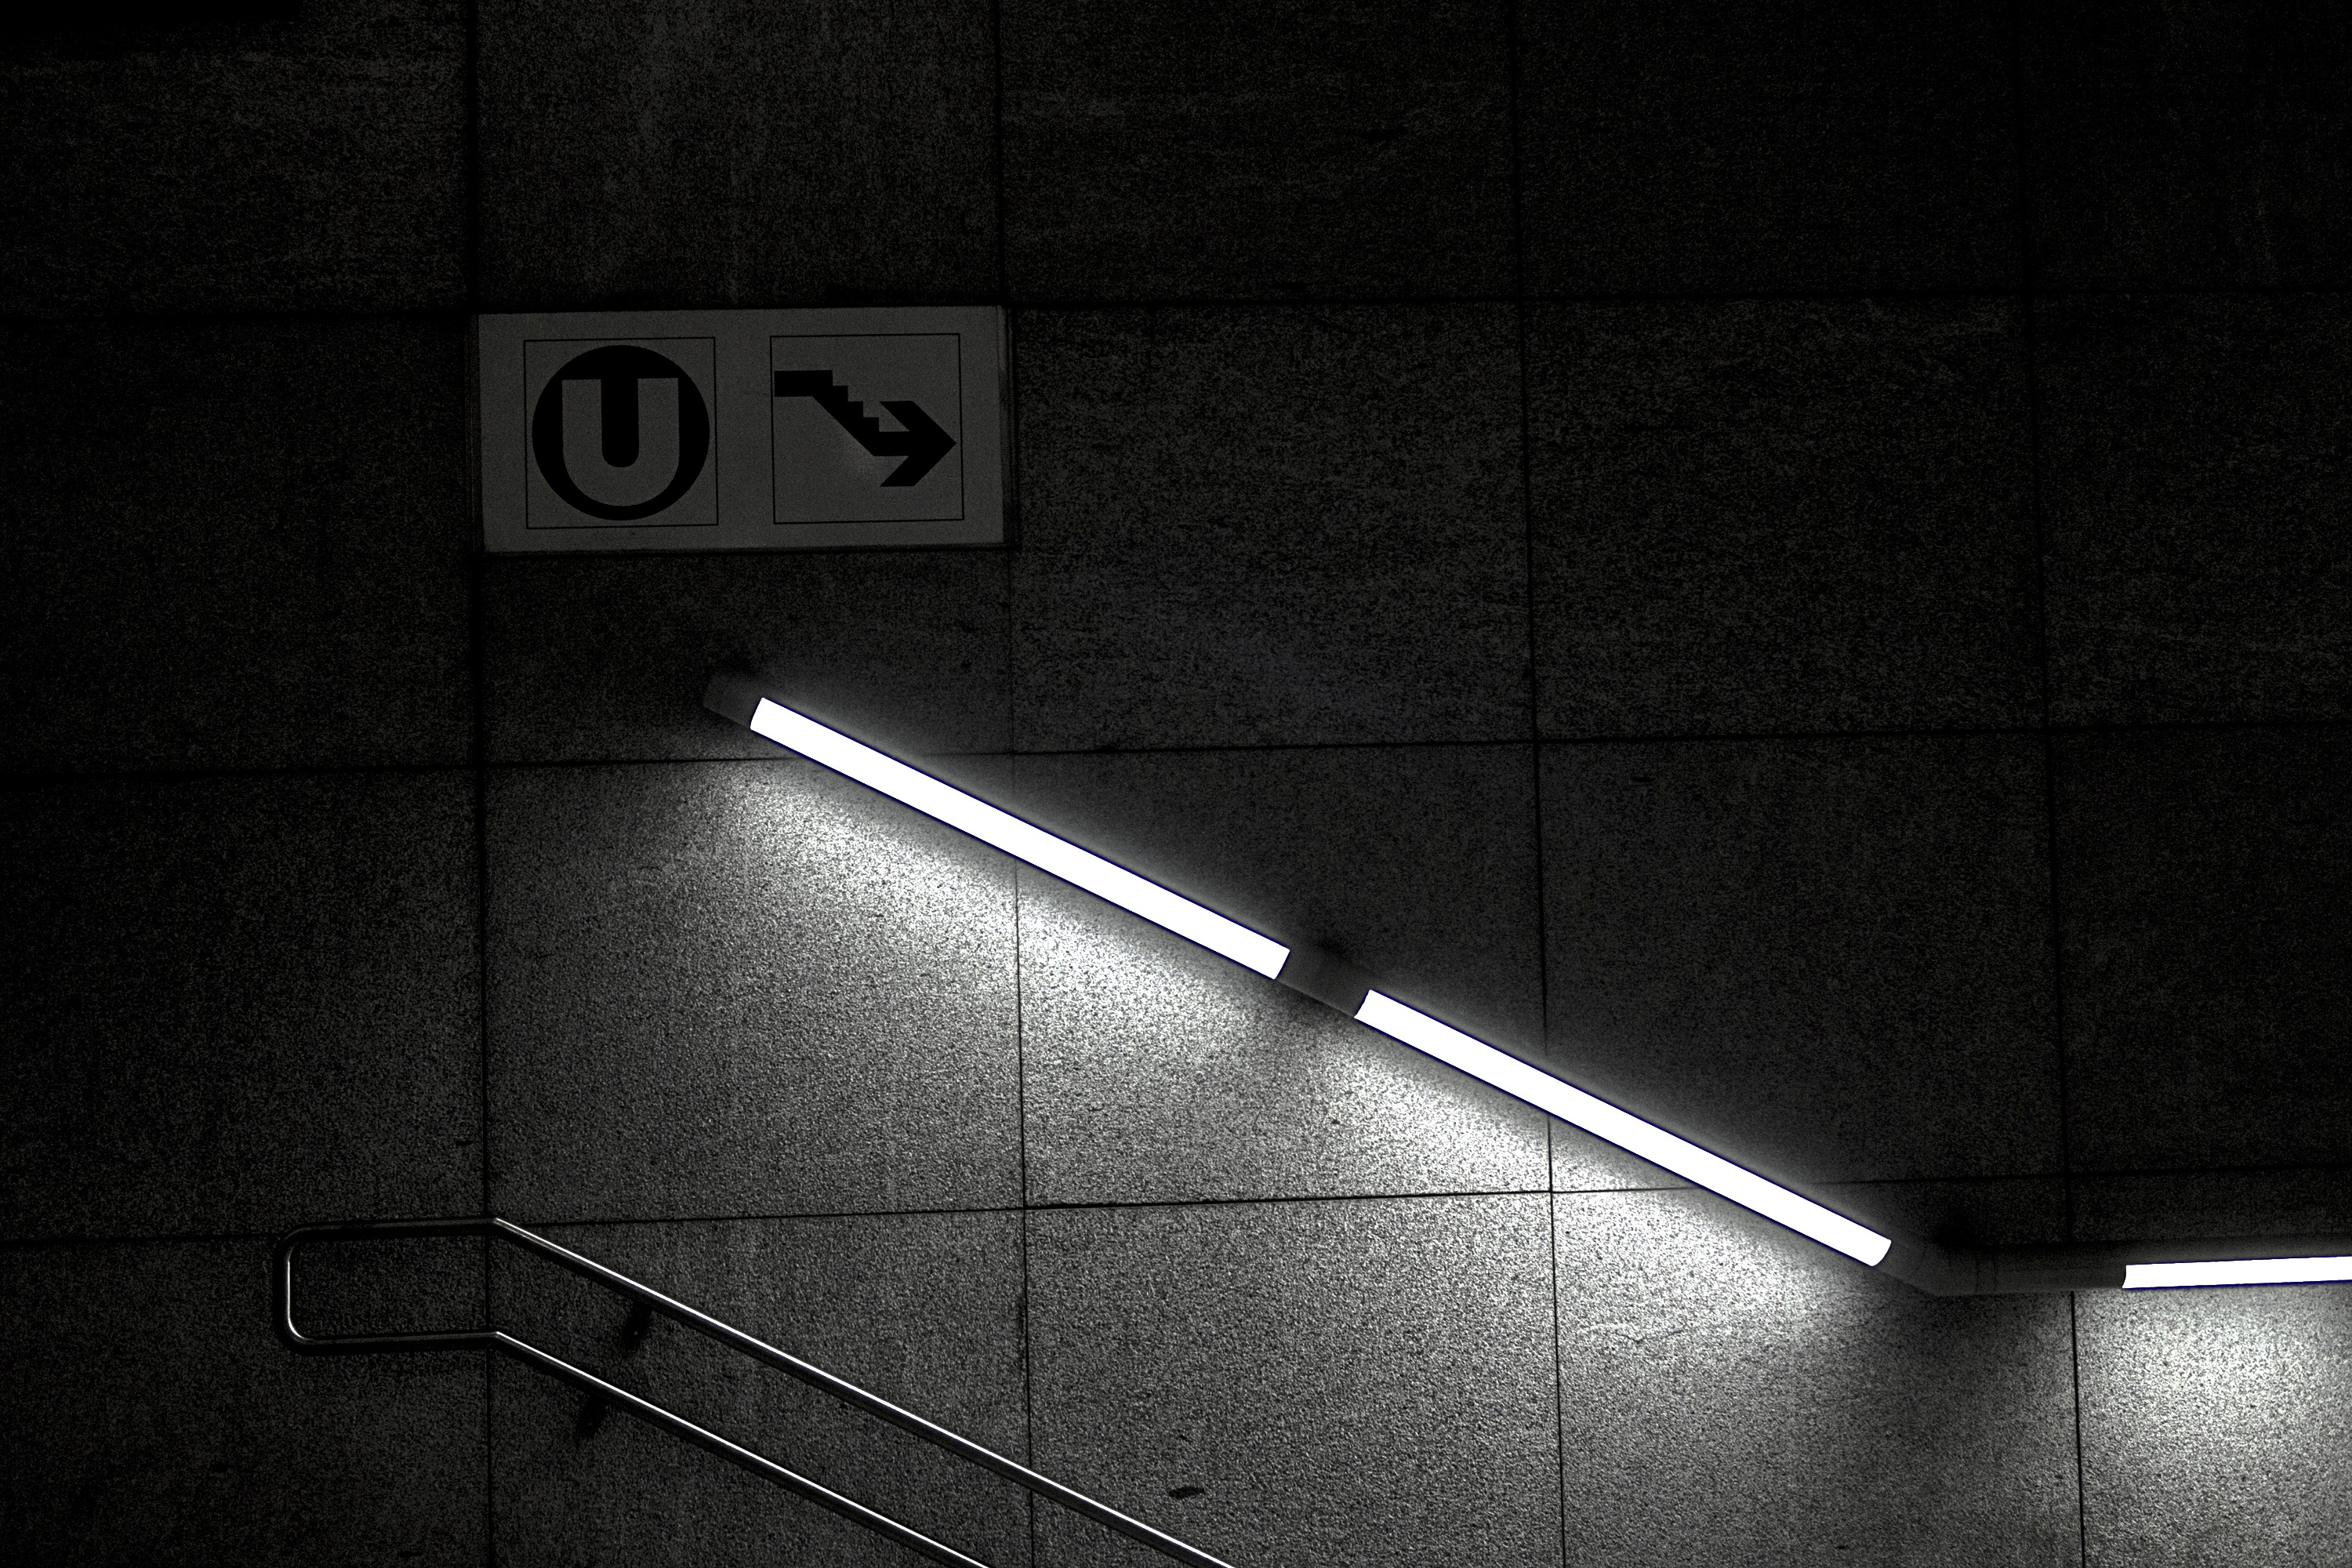
light, black and white, white, night, wall, line, shadow, darkness, street light, black, monochrome, lighting, design, symmetry, light fixture, shape, monochrome photography